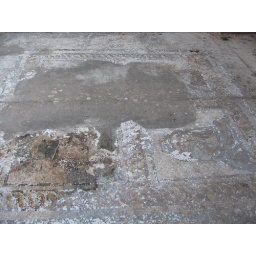
Mosaic of the four seasons on floor of private house in Ephesus